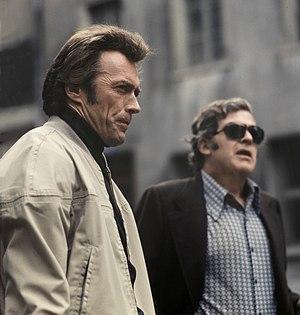
La Sanction est un film américain réalisé par Clint Eastwood, sorti en 1975, tiré du roman de Trévanian La Sanction publié en 1972.